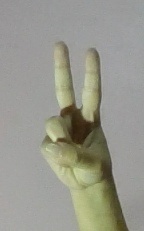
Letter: taa